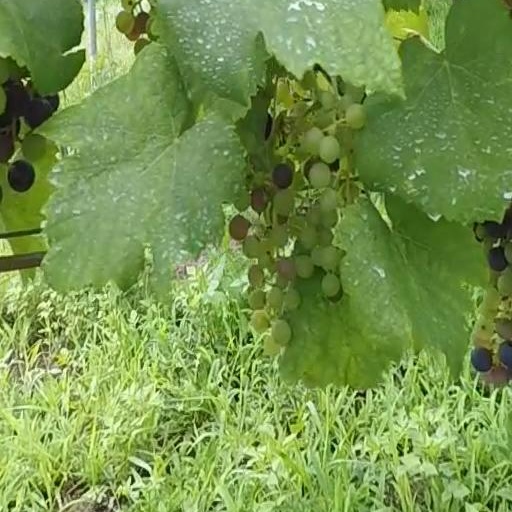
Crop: grape